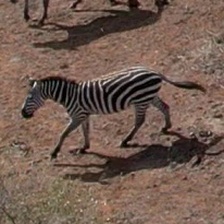
Pose orientation: left